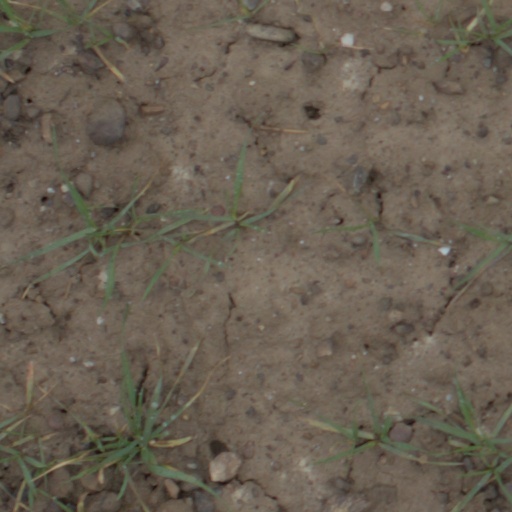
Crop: wheat